San Jacinto County Courthouse

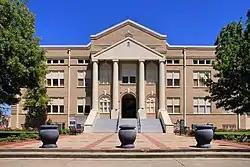

The San Jacinto County Courthouse is a historic county courthouse in the San Jacinto county seat of Coldspring, Texas. It was designated a Recorded Texas Historic Landmark in 2000 and listed on the National Register of Historic Places in 2003.